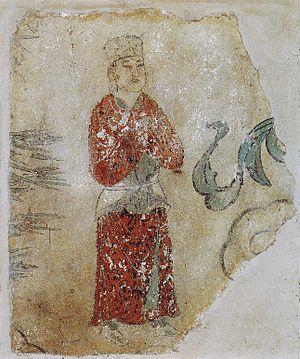
Les Tangoutes ou Tangouts sont un peuple d'Asie, dont l'histoire remonte à la dynastie Tang, et qui ont formé un empire connu sous le nom de Xia occidentaux entre 1036 et 1227. Leur langue, le tangoute, est une des rares langues tibéto-birmanes à avoir disposé d'une écriture indigène.